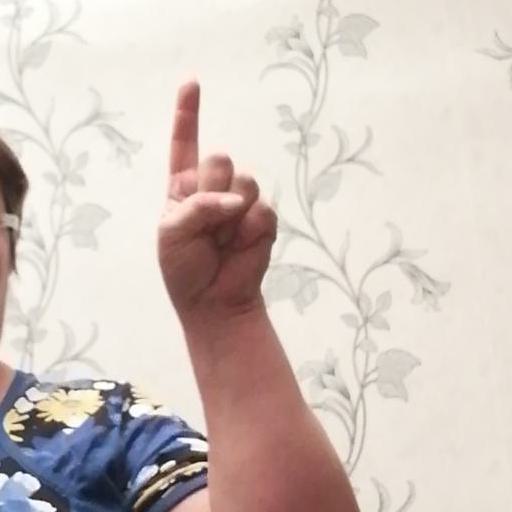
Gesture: one